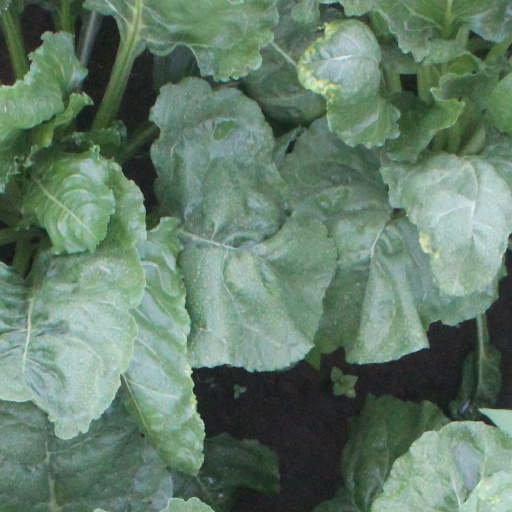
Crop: sugar beet